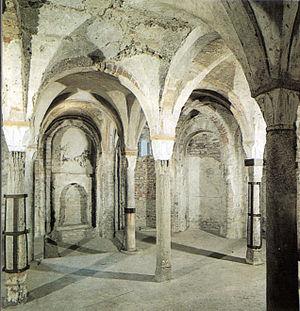
L'église Sant'Eusebio est une église de Pavie, en Italie du Nord. Elle date, en partie, du VIIᵉ siècle.
L'art lombard réunit les manifestations artistiques réalisées en Italie pendant le règne des Lombards. Ceux-ci, arrivés en Italie en l'an 568 et défaits en l'an 774 ont demeuré en Italie méridionale jusqu'à la fin du Xᵉ et au XIᵉ siècle.